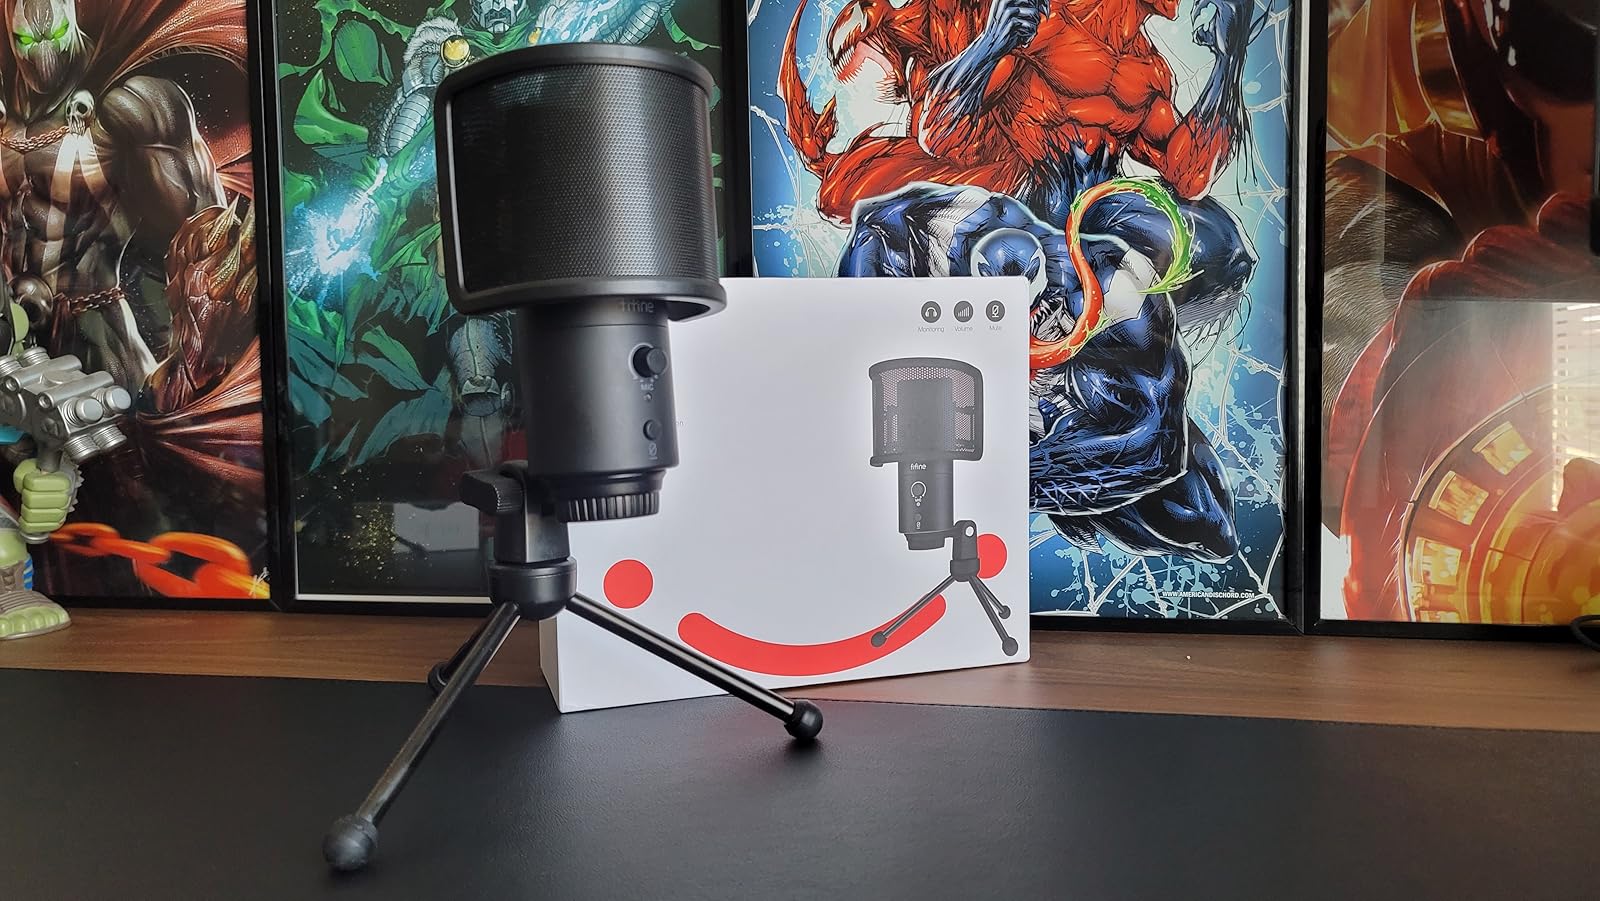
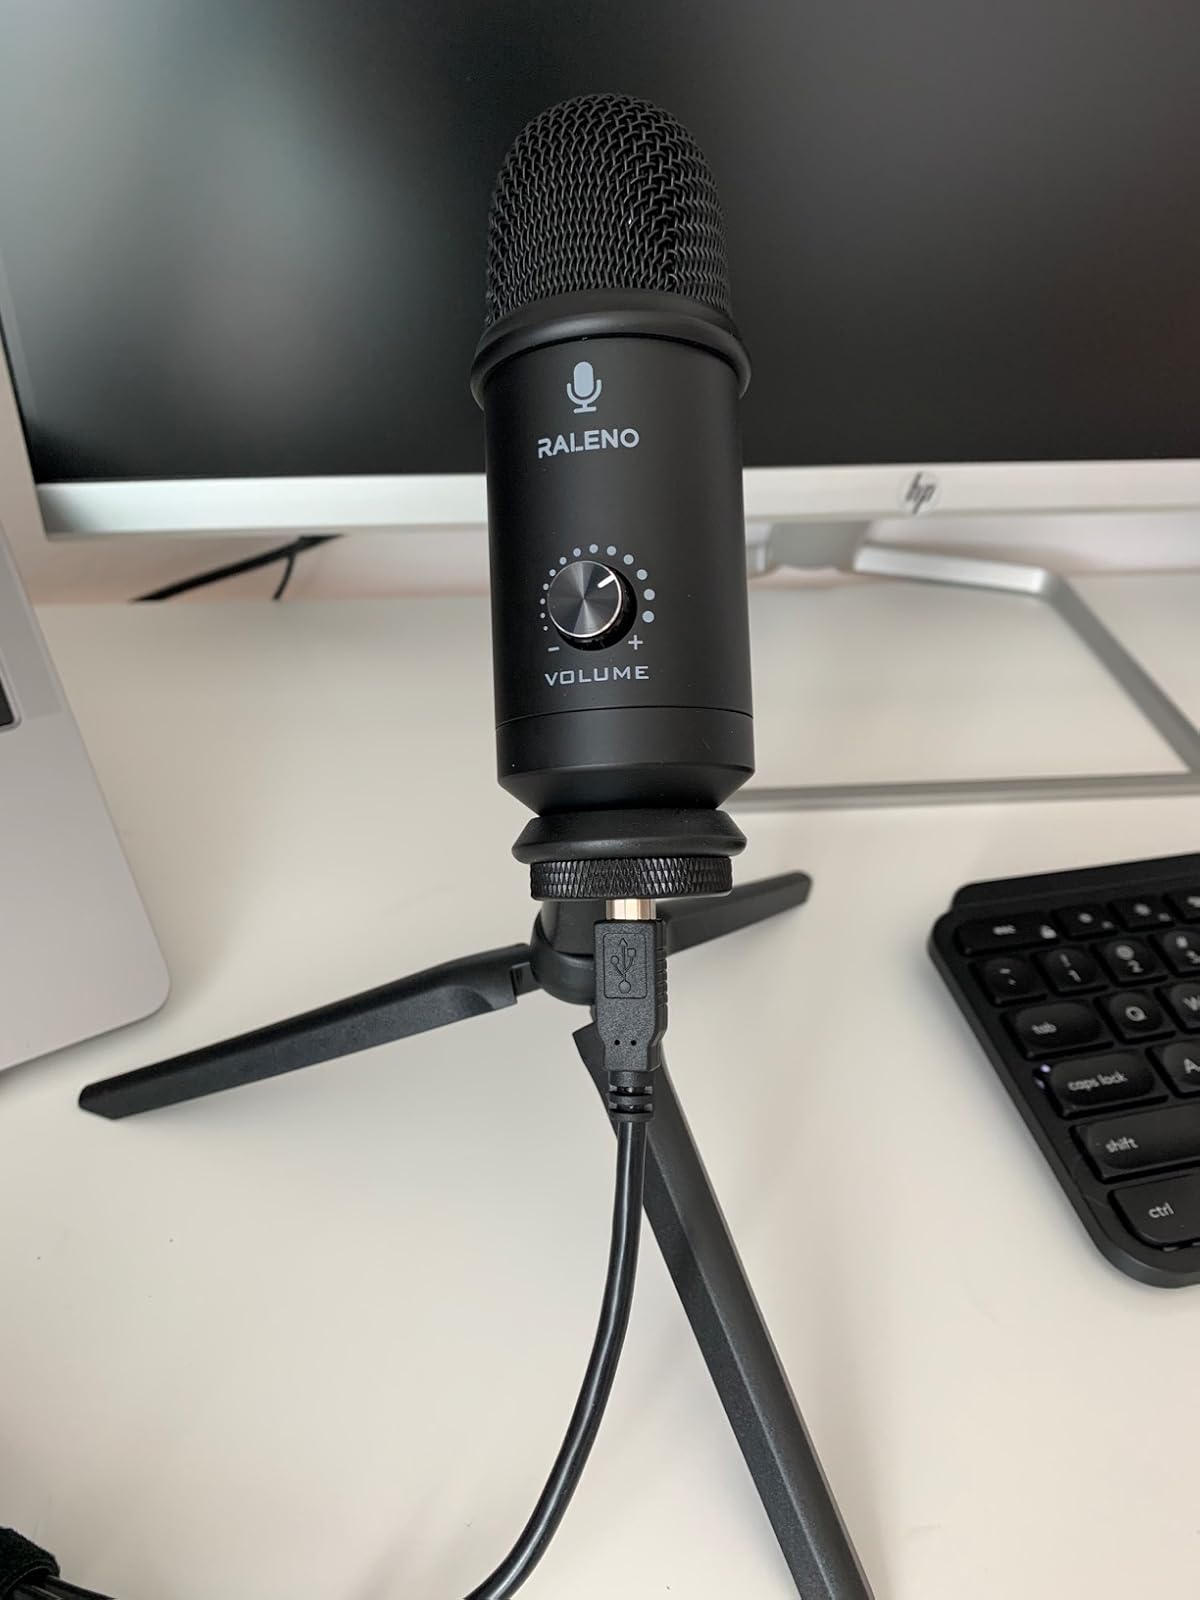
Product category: microphone
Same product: no